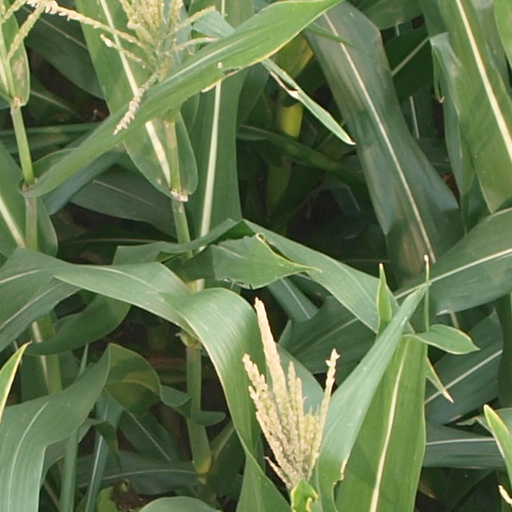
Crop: maize; corn